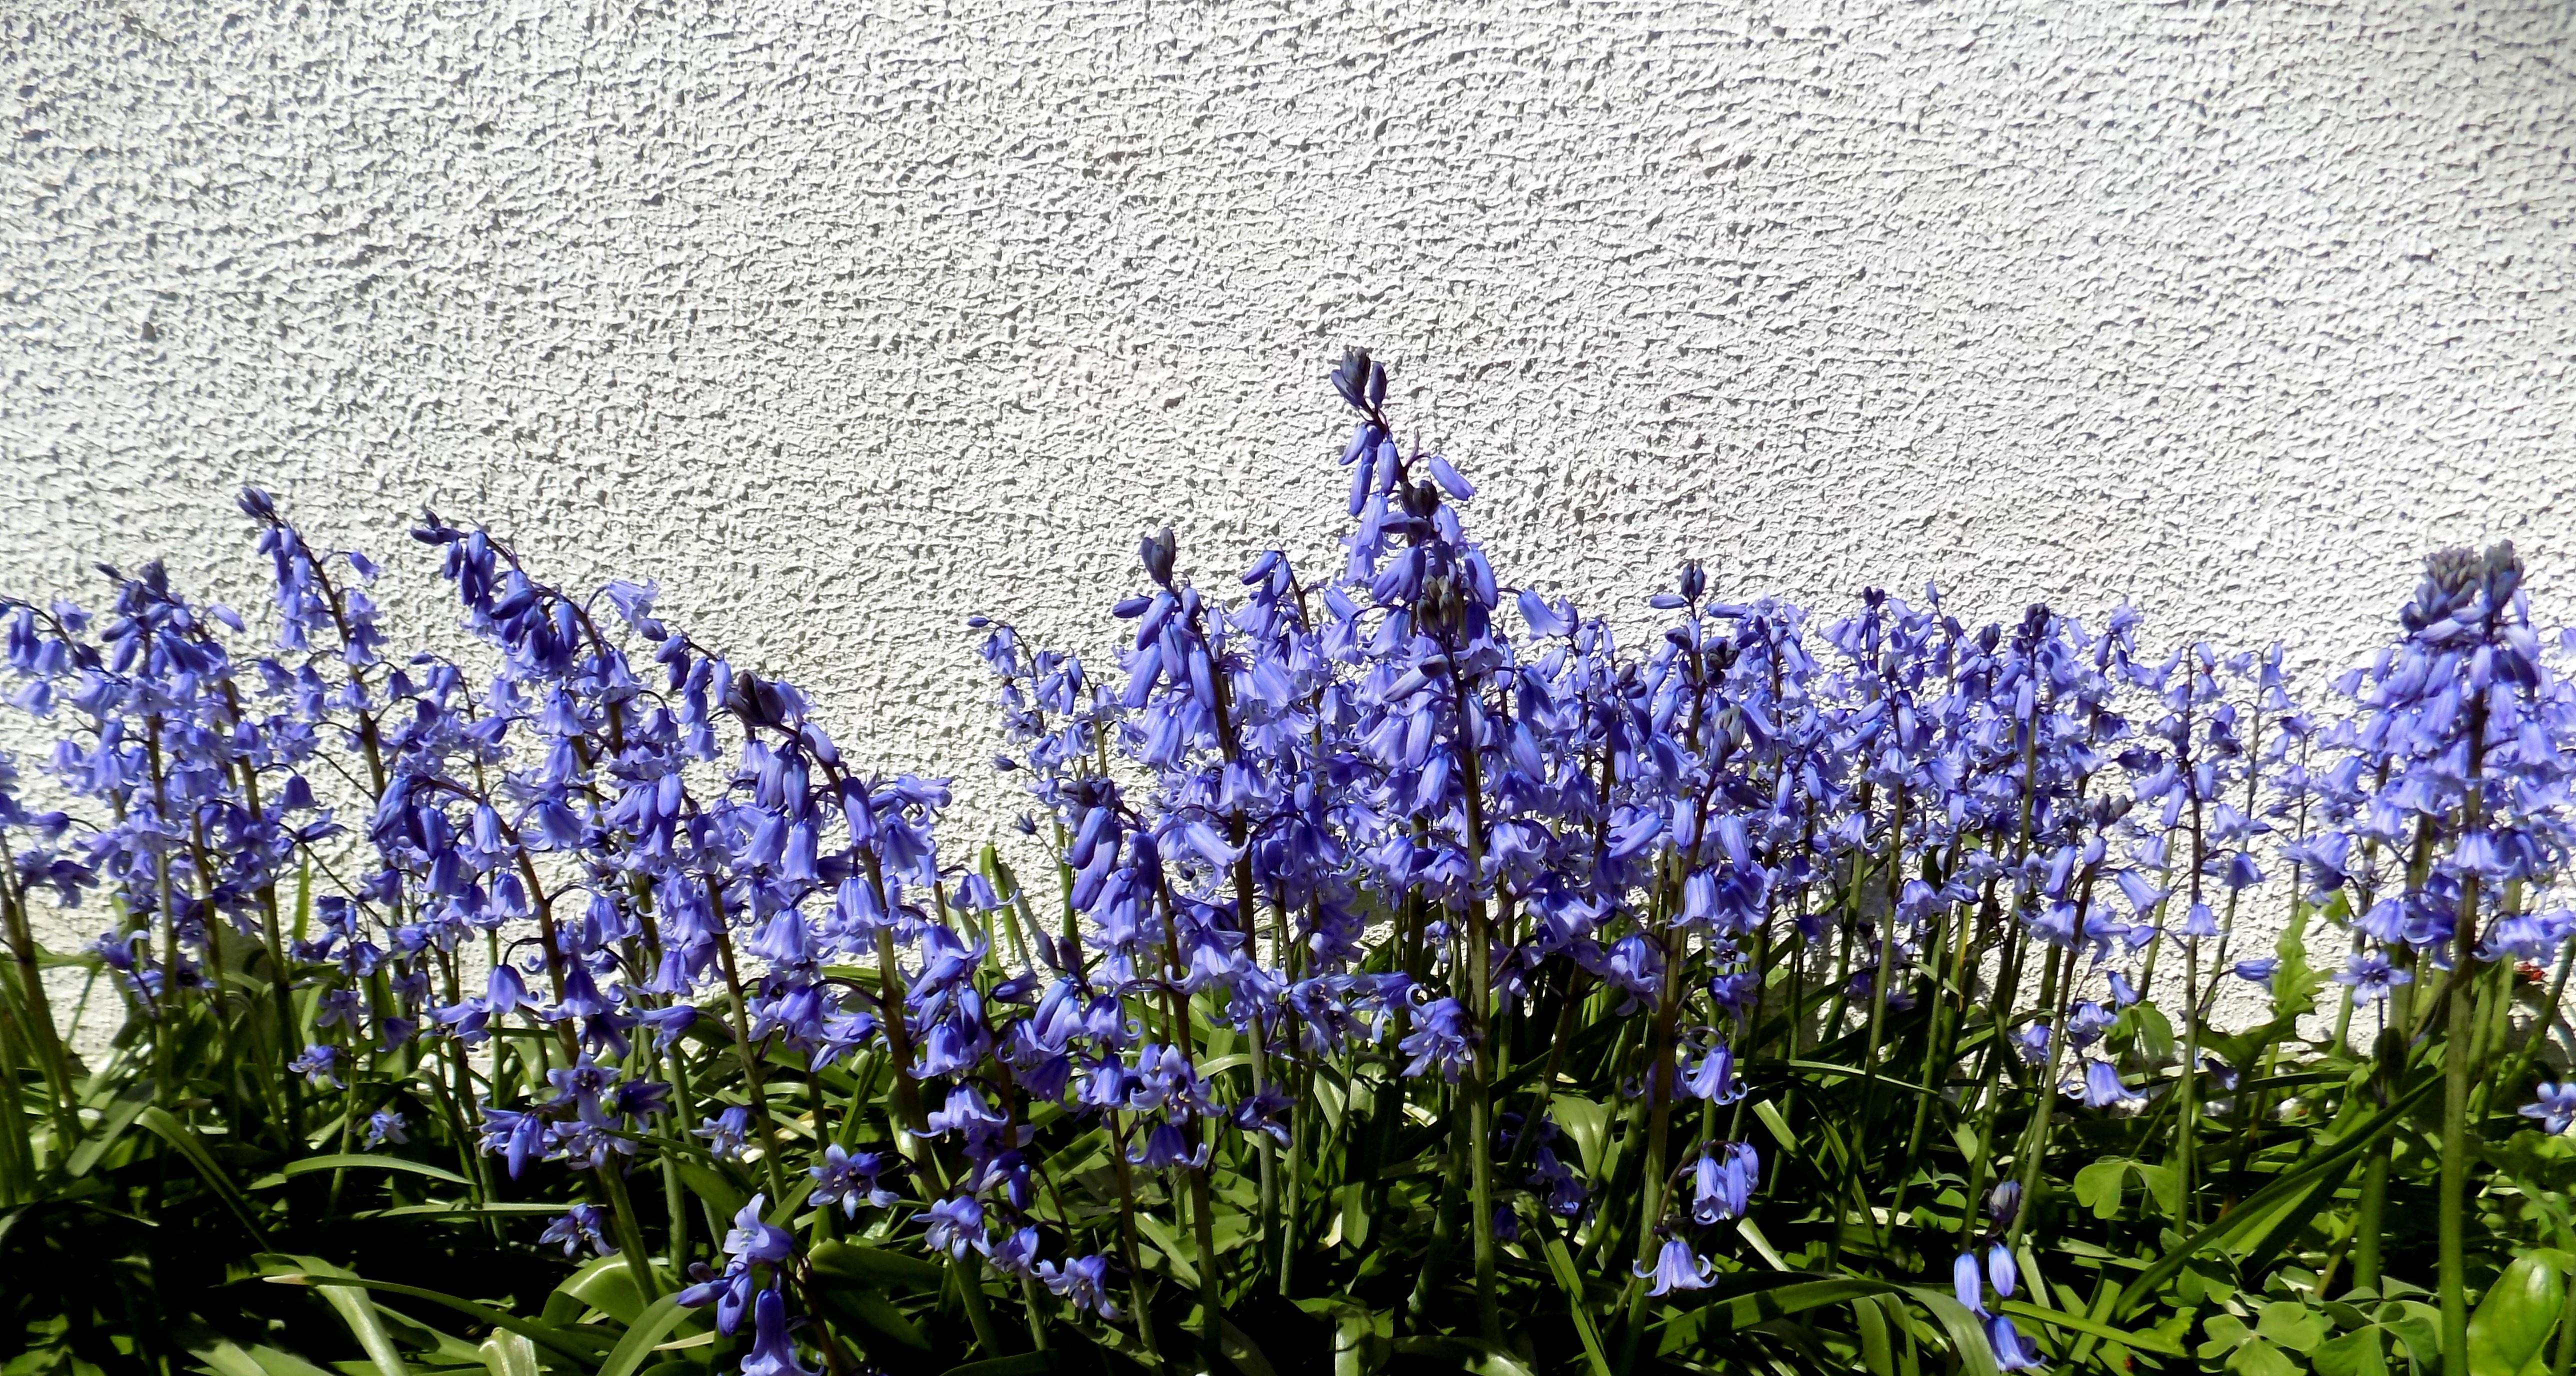
grass, plant, field, flower, purple, spring, blue, garden, flora, lavender, flowers, purple flowers, hyacinth, lupin, flowering plant, common sage, english lavender